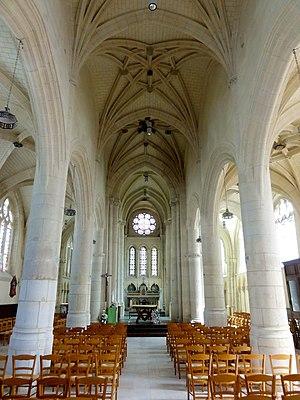
Intérieur de l'église - voir titre.
L'église Saint-Pierre-et-Saint-Paul est une église catholique paroissiale située à Sarcelles, en France. Elle est architecturalement remarquable pour son clocher roman tardif avec une flèche en pierre ; son portail sud de style gothique flamboyant richement décoré ; et sa façade occidentale Renaissance qui suit un ordonnancement encore gothique. Le plan de l'église est très simple ; elle occupe une surface rectangulaire au sol et se subdivise en trois vaisseaux de six travées chacun, se terminant par un chevet plat. La Renaissance n'est pas présente à l'intérieur : les quatre premières travées correspondant à la nef sont flamboyantes, et les deux dernières travées correspondant au chœur sont de style gothique primitif et datent autour de 1220. Il peut paraître surprenant que le style roman n'est pas non plus présent à l'intérieur et que plus rien de la base du clocher n'est visible : elle a en effet été entièrement reprise en sous-œuvre lors de la construction du chœur gothique.